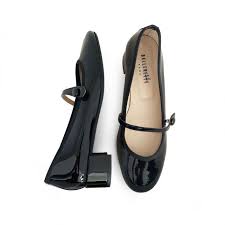
Label: Ballet Flat